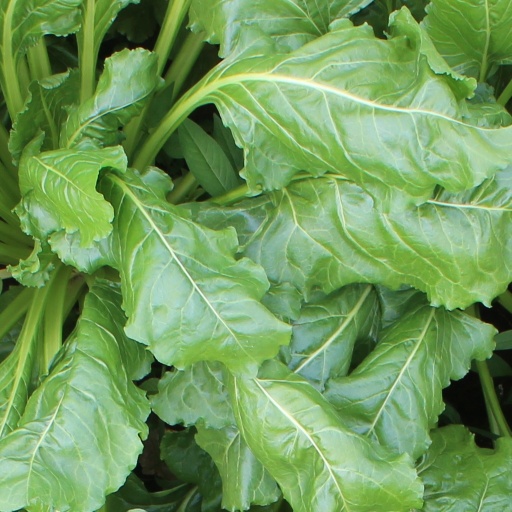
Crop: sugar beet